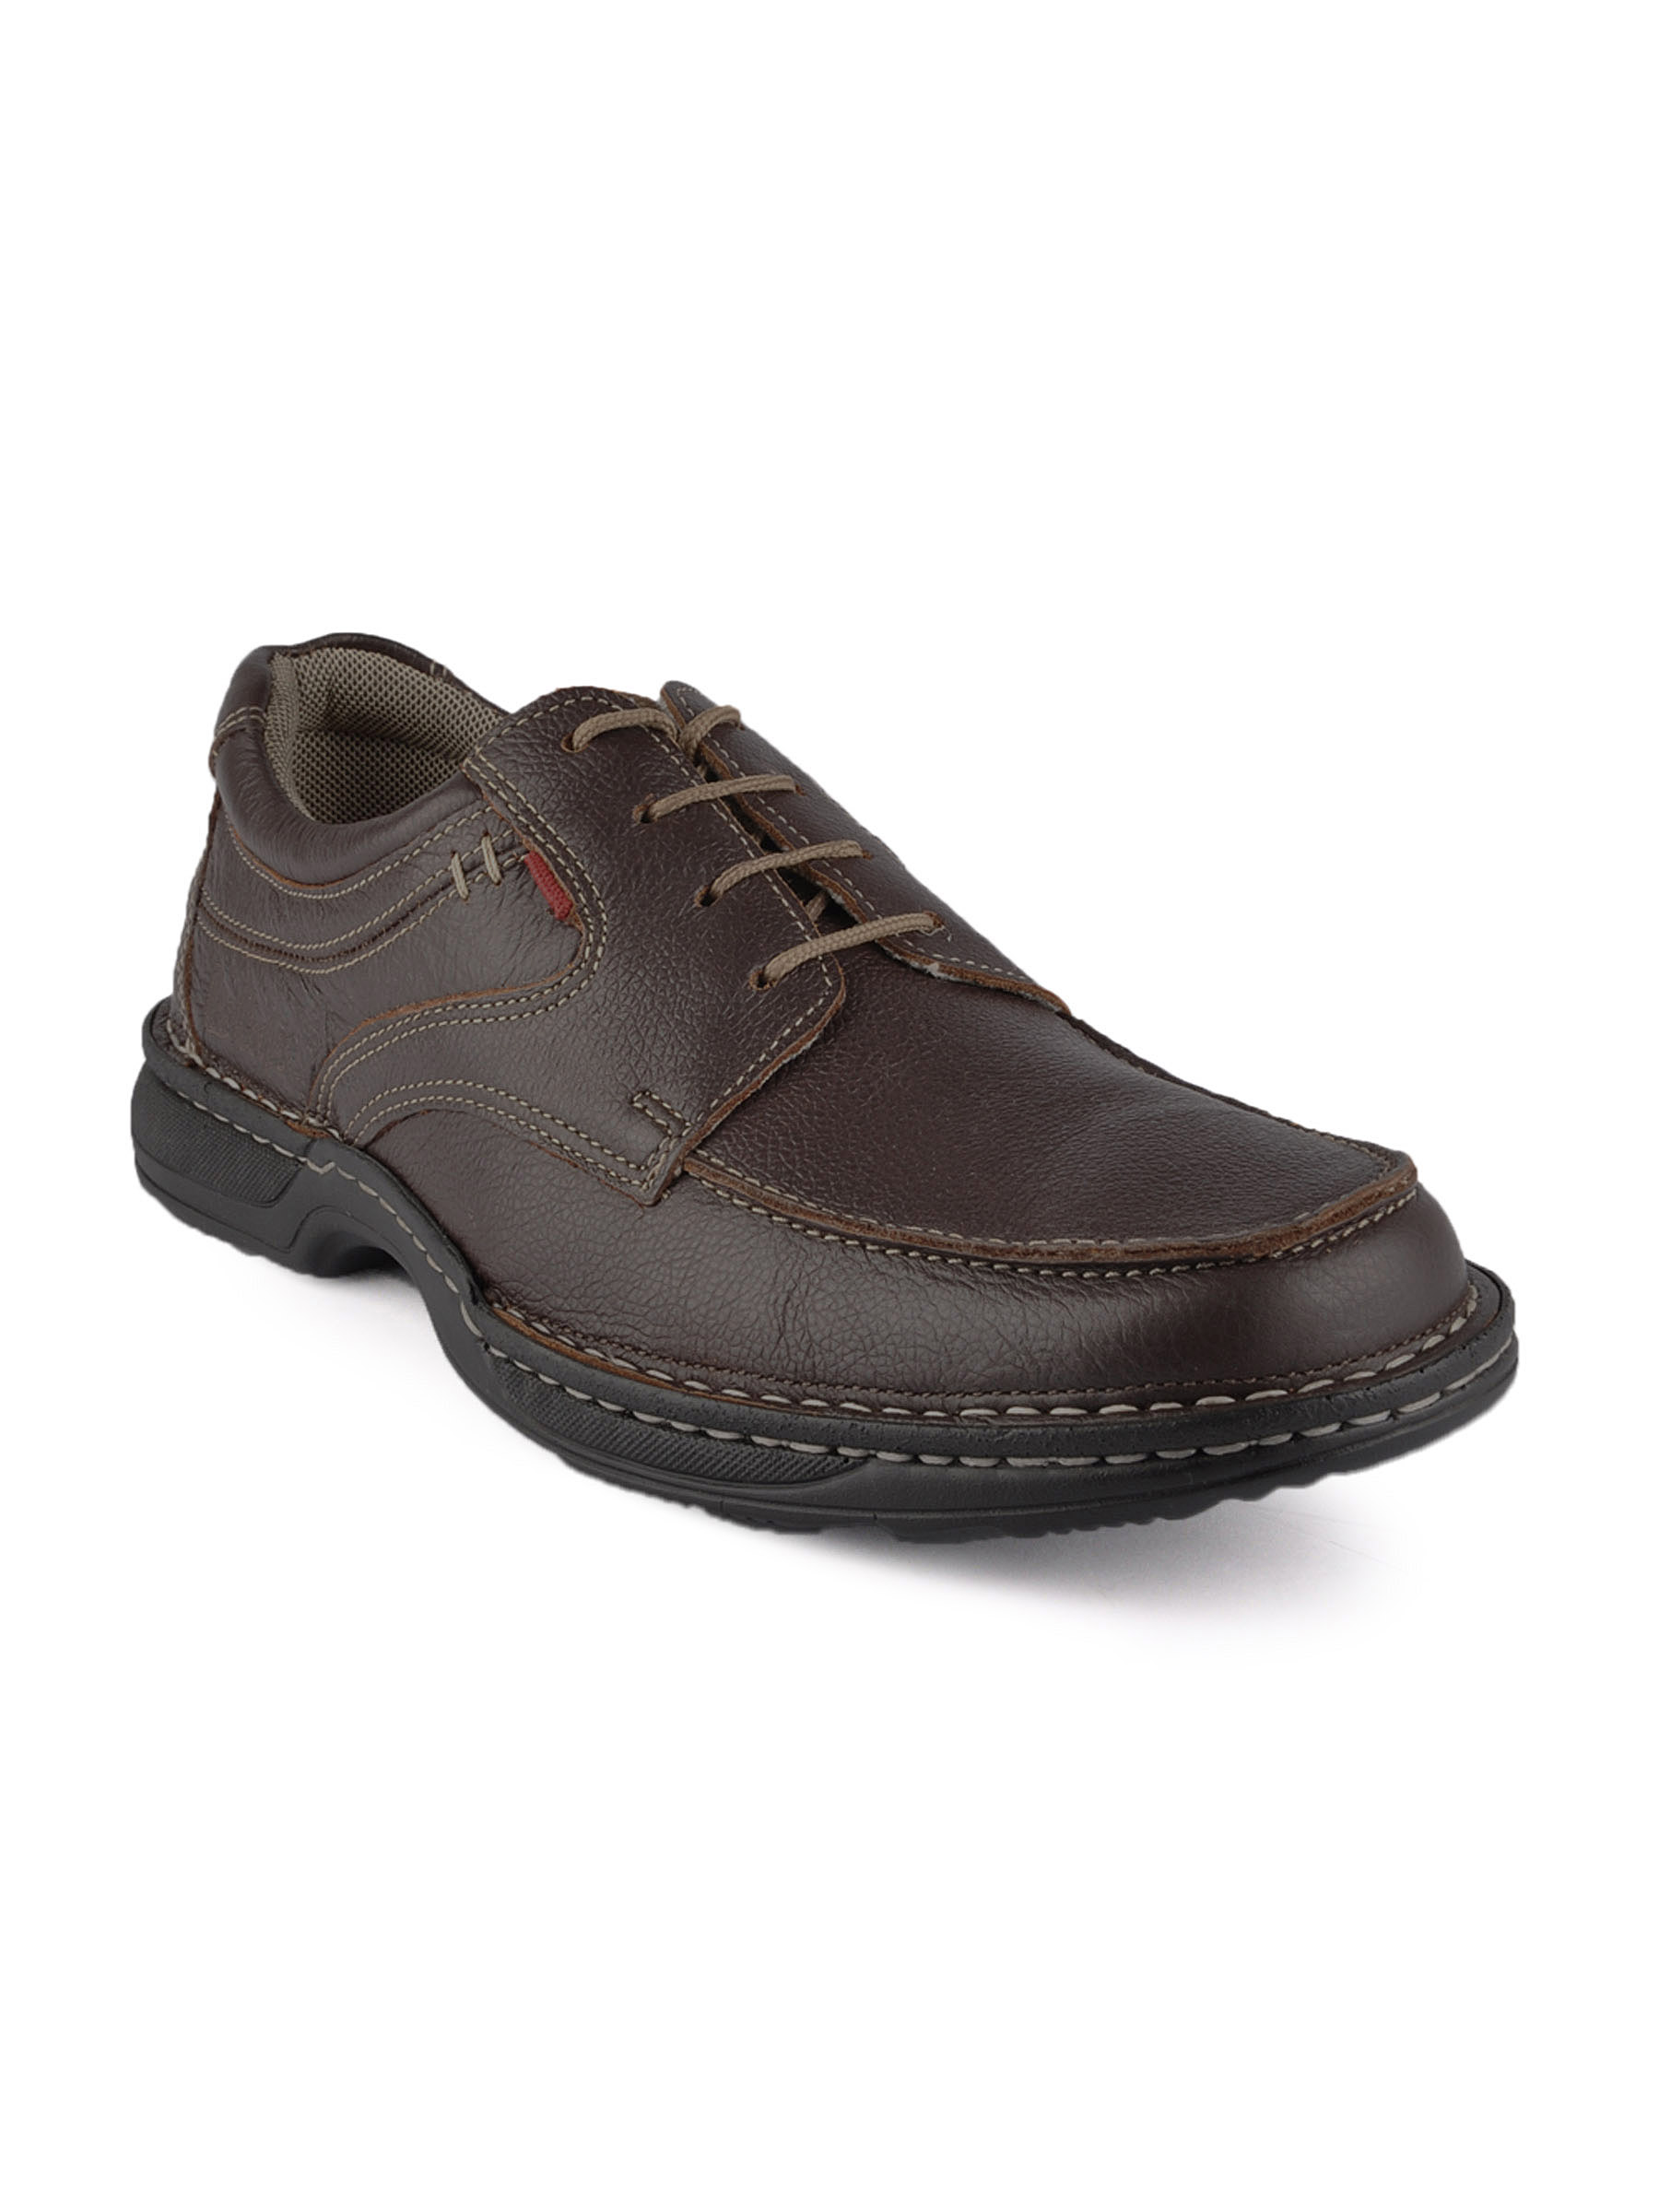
Lee Cooper Men Brown Formal Shoes
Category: Footwear / Shoes / Formal Shoes
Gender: Men
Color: Brown
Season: Fall 2012
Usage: Formal